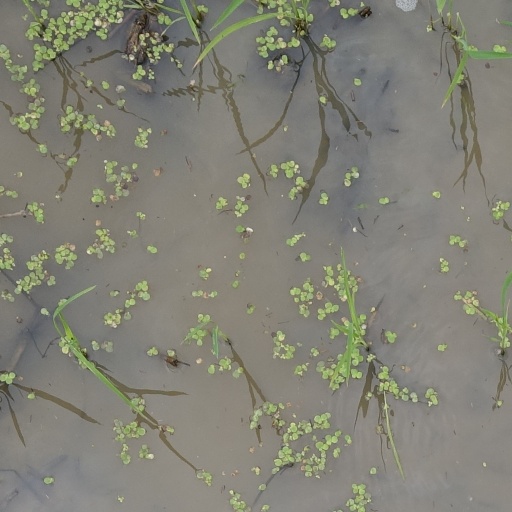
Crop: rice